Southeast Asian coral reefs

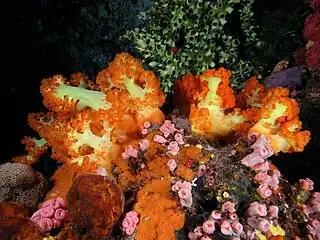
Soft corals Komodo National Park

Indonesia has 2,915,000 square kilometers of marine area. The reef area is 51,020 square kilometers. Of that amount, 82% of it is at risk. Indonesia holds 17% of the world's total coral reef areas. Blast fishing, which has been illegal since 1985 still goes on today, along with cyanide fishing (1995). Another factor that is hurting the coral reefs in Indonesia is the amount of coral that they export. They are the world's largest exporter of corals, exporting about 500 tons of coral per year.